Edmund Jenings (governor)

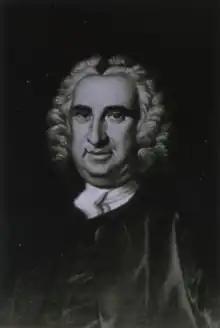
Edmund Jenings portrait by Godfrey Kneller

Edmund Jenings (1659-1727) was an English lawyer and colonial administrator who held important posts in the colony of Virginia including as the attorney general, on the Governor's Council and as acting governor, but encountered controversy and experienced financial problems in his final years.